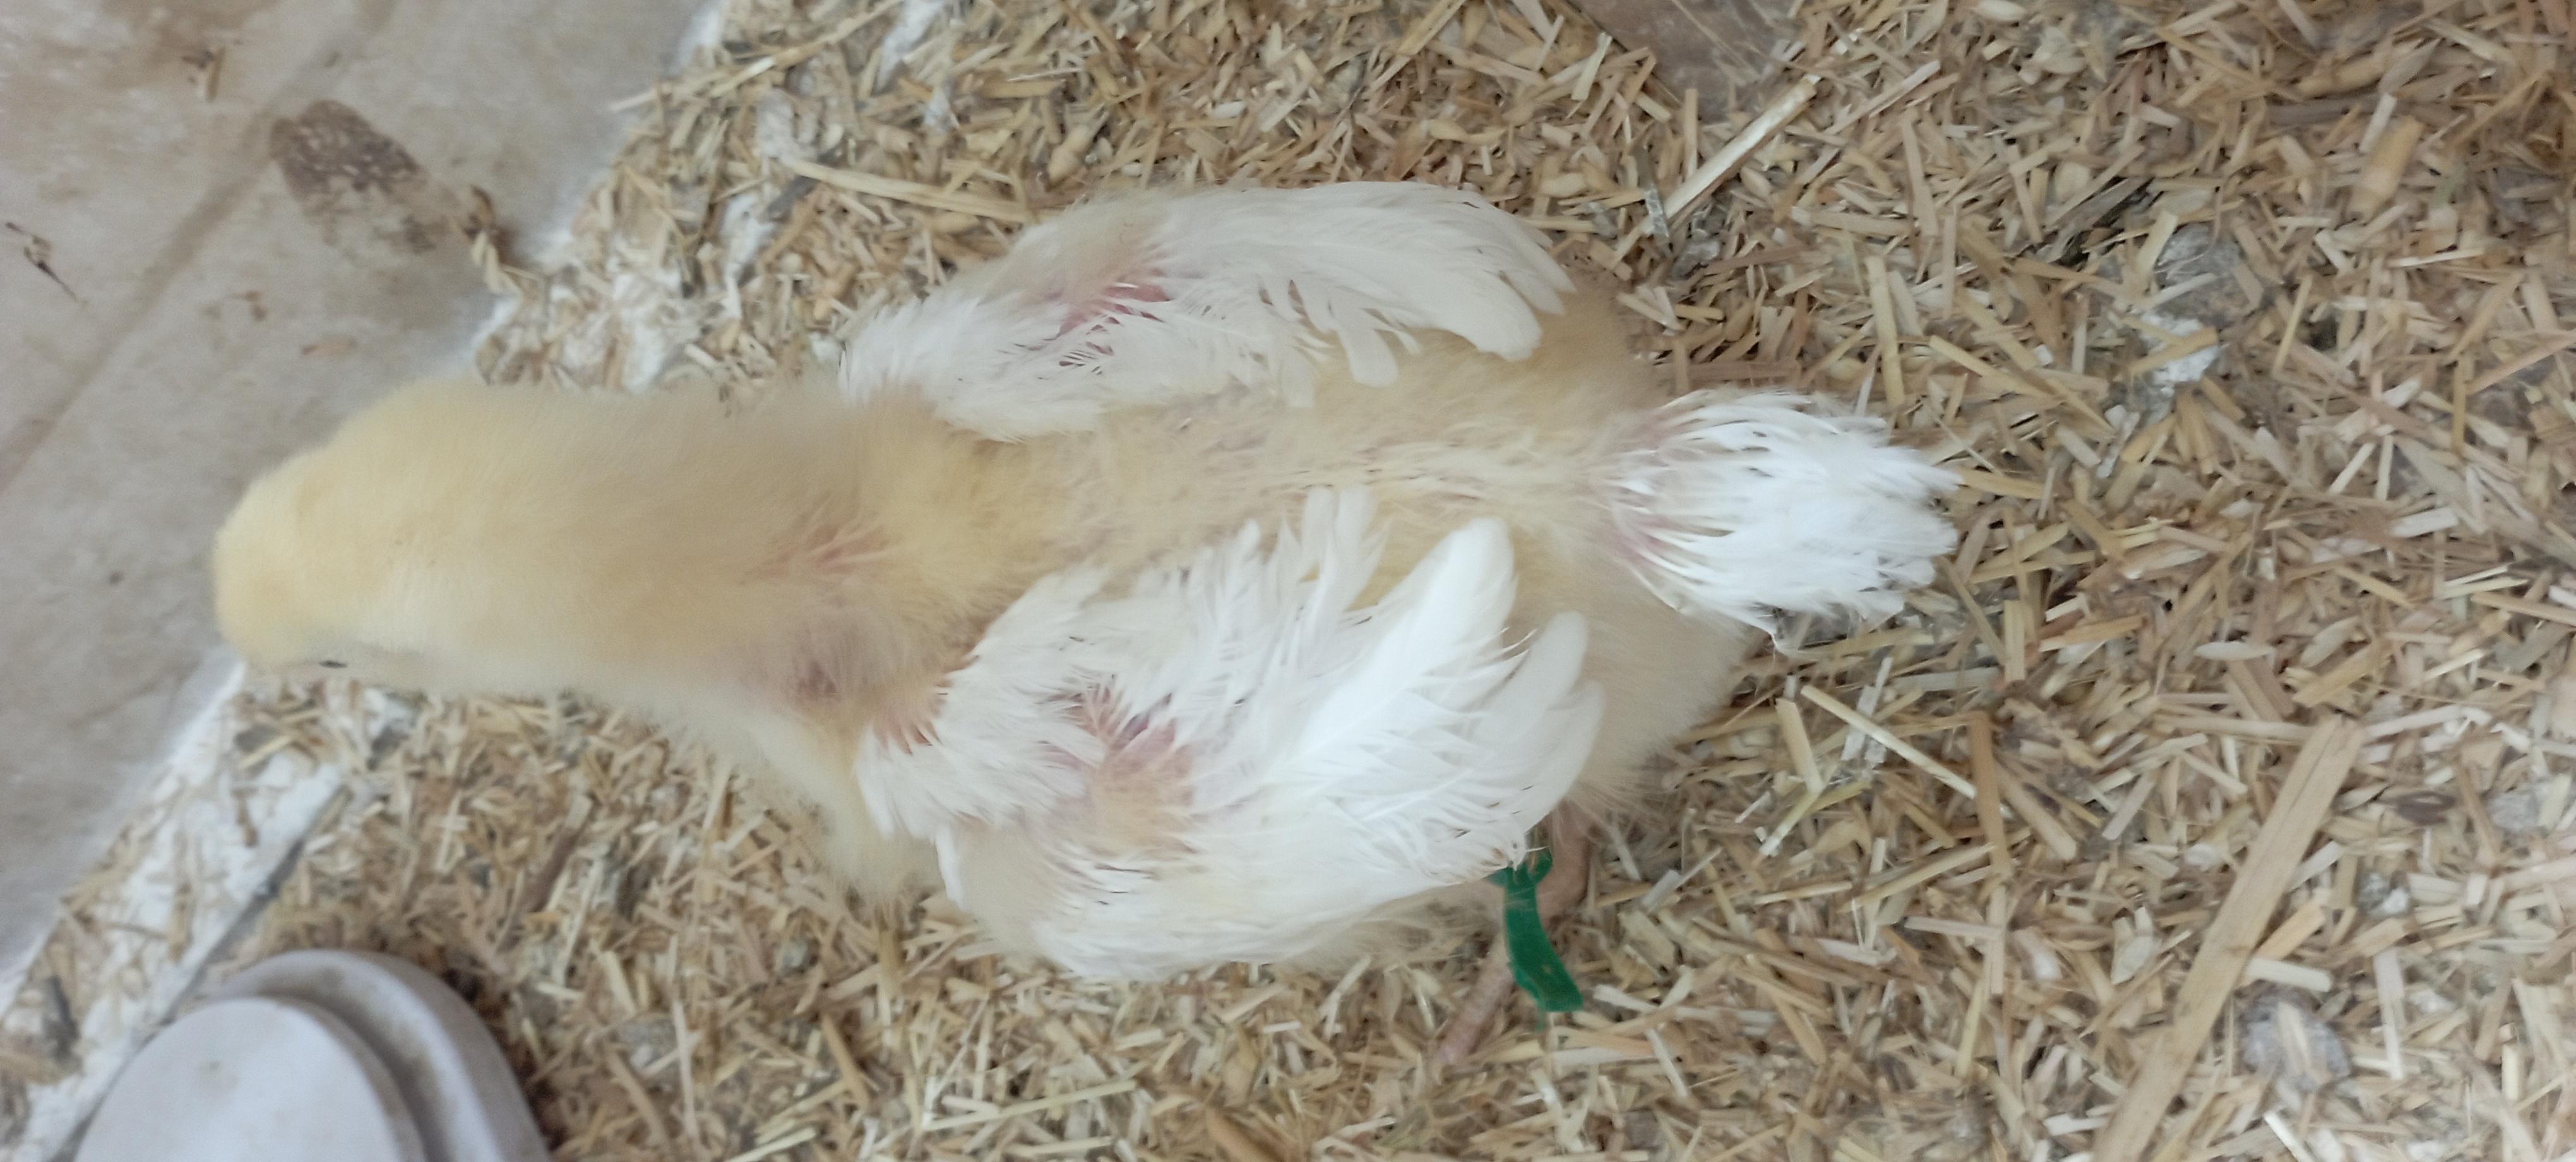
Weight: 536 g